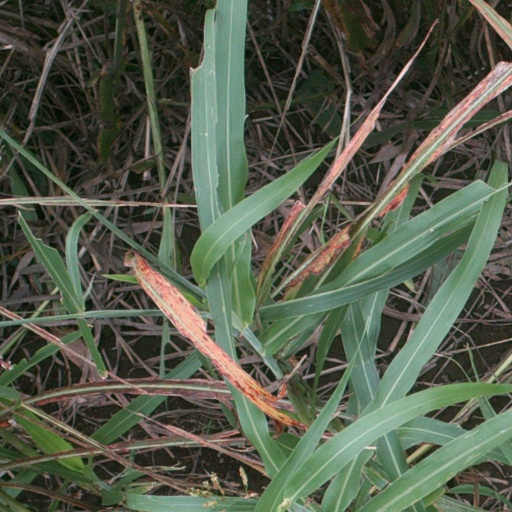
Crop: sorghum